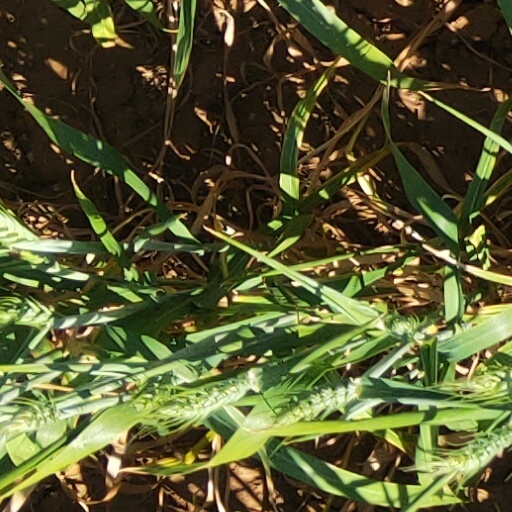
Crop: wheat